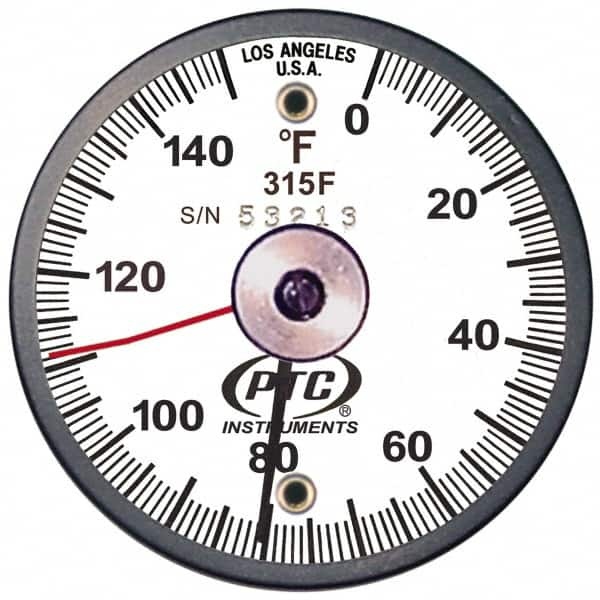
PTC Instruments - 150°F, 2 Inch Dial Diameter, Dual Magnet Mount Thermometer - 1° Division Graduation
Item #: 56470586 Brand: PTC Instruments Model #: 315FL Exact Tooling IR#: 04 Product Specifications Type Dual Magnet Mount Dial Diameter (Inch) 2 Minimum Temperature (F) 0 Maximum Temperature (F) 150 Division Degree Graduation 1
Brand: PTC Instruments
Category: Hardware > Tools > Measuring Tools & Sensors > Gauges > Temperature Gauges